Clennell Hall

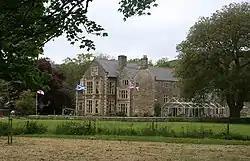
Clennell Hall

Clennell Hall is an historic manor house, now operated as a country hotel, situated at Clennell, near Alwinton, Northumberland, England. It is a Grade II listed building.